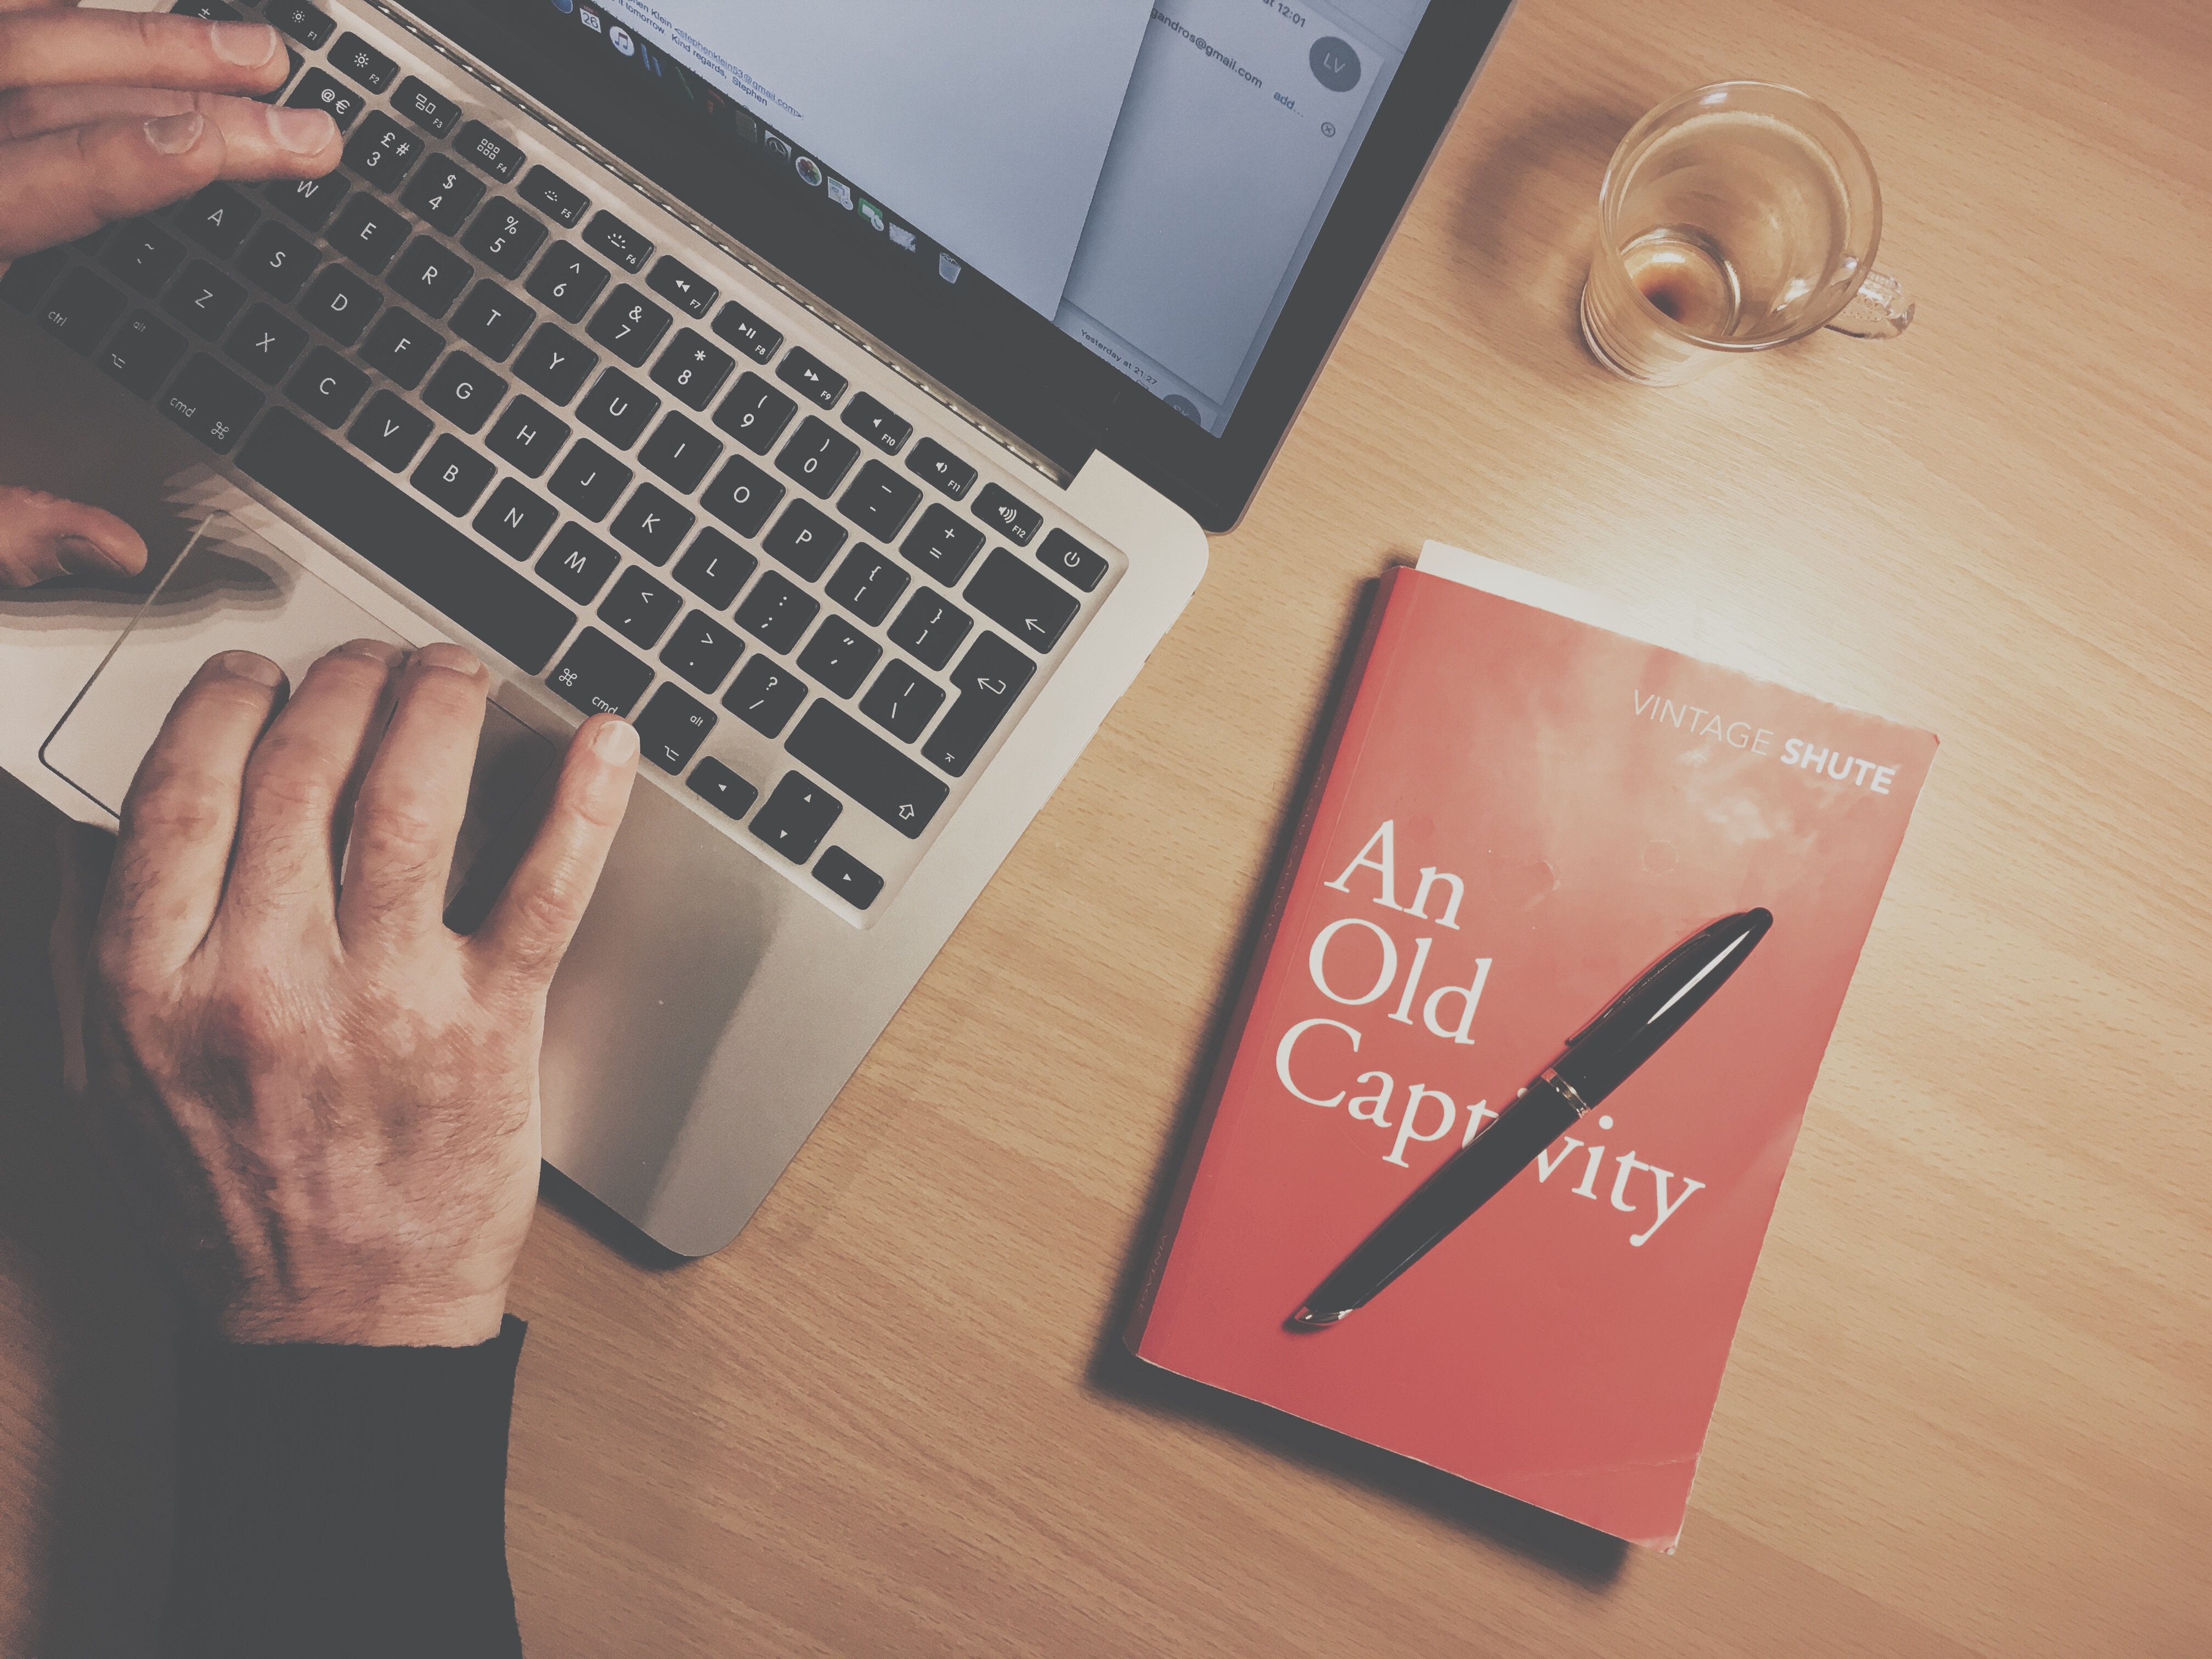
writing, hand, brand, art, design, shape, graphic design